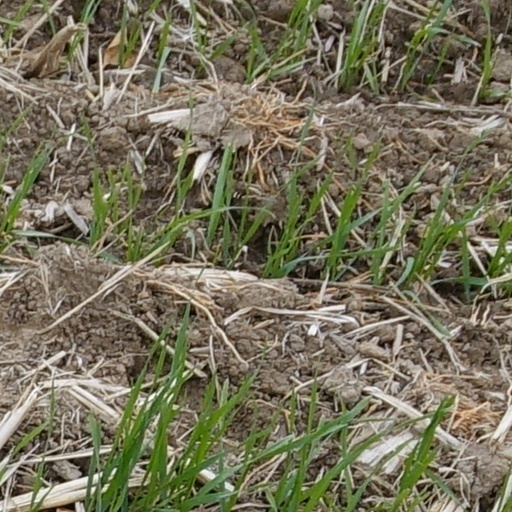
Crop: wheat